Shamar Stephen

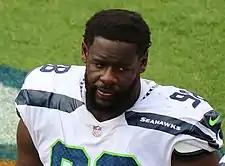
Stephen with the Seahawks in 2018

In week 4 against the Chicago Bears, Stephen recorded his first sack of his second tenure with the Vikings on Chase Daniel in the 16–6 loss.